Yvette Cooper

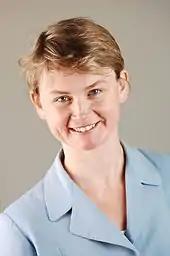
Cooper as Minister for Housing in 2007

In 2008, Cooper became the first woman to serve as Chief Secretary to the Treasury where she was involved with taking Northern Rock into public ownership. As her husband, Ed Balls, was already a cabinet minister, her promotion meant that the two became the first married couple ever to sit in the cabinet together.